Darling Point

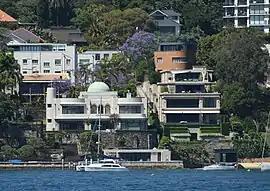
Darling Point

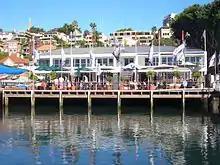
Cruising Yacht Club of Australia

Darling Point is a harbourside eastern suburb of Sydney, Australia. It is 4 kilometres east of the Sydney central business district and is part of the local government area of Woollahra Council.